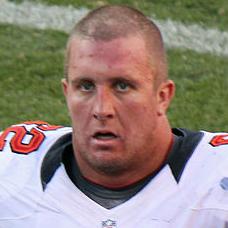
Age: 24